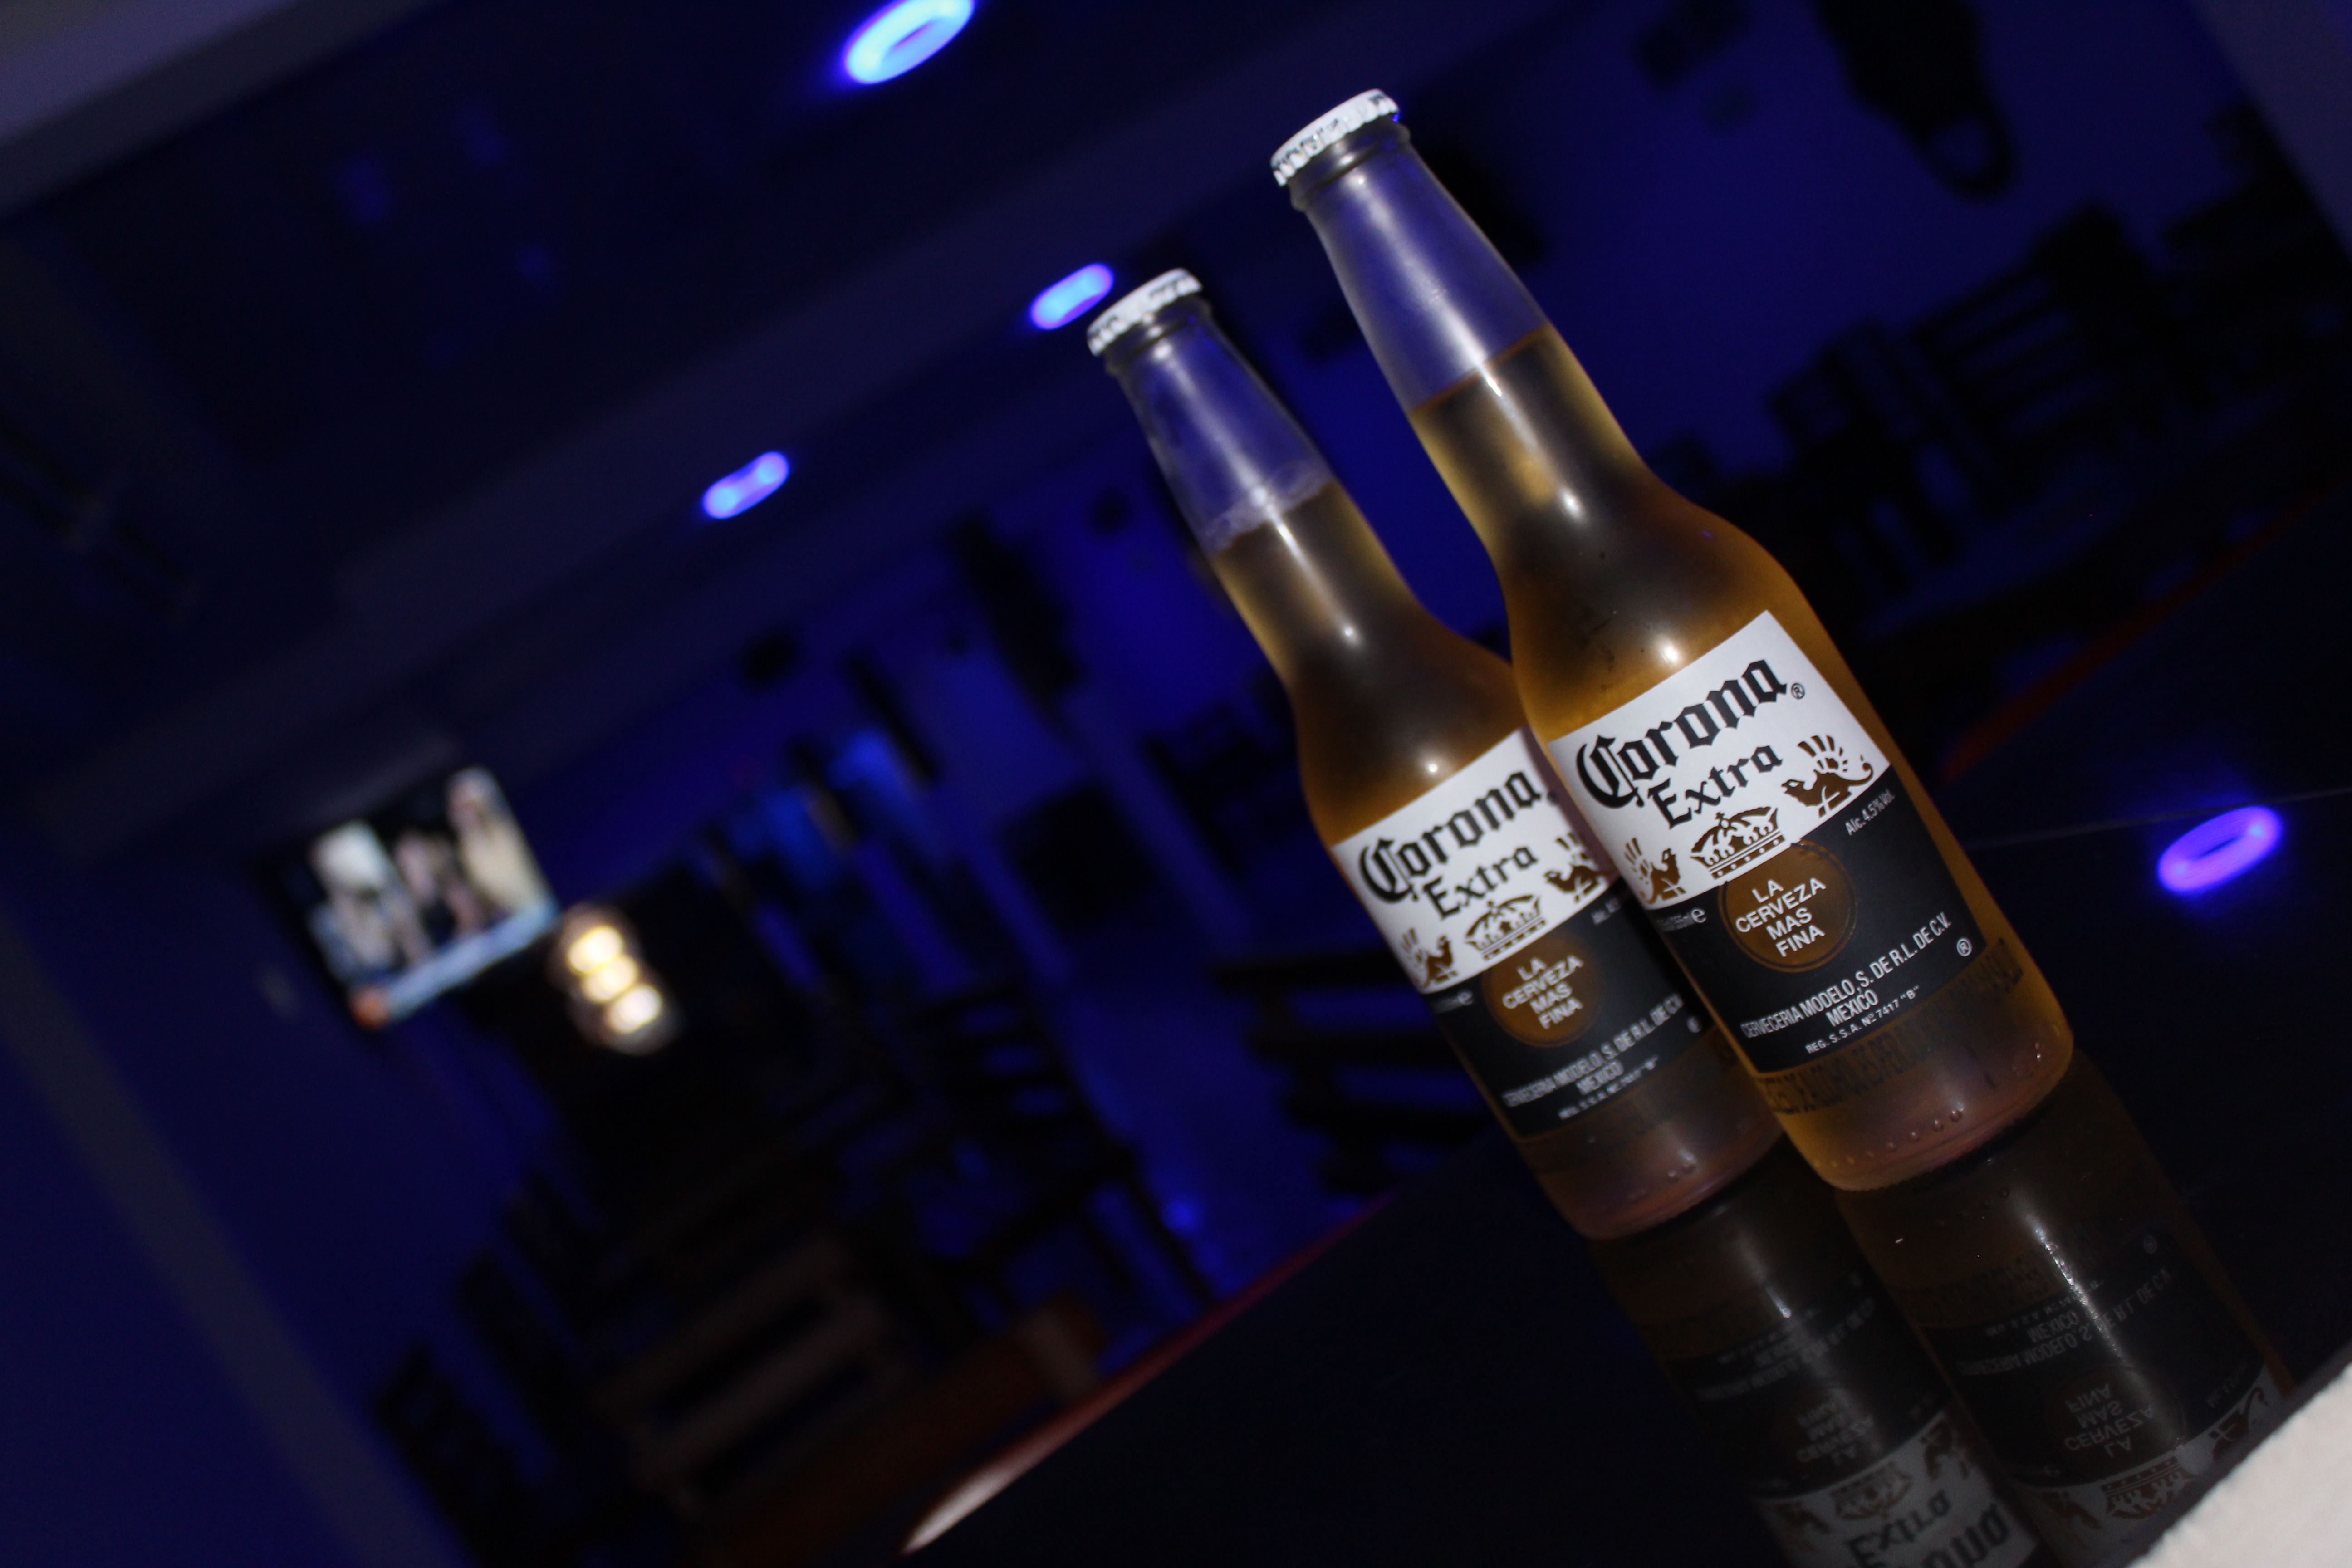
bottle, product, drink, alcohol, distilled beverage, liqueur, beer, liquid